Plug-in electric vehicles in Texas

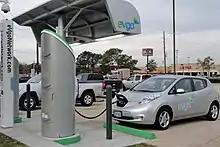
Nissan Leaf charging in Houston

, there were 185,511 electric vehicles registered in Texas.